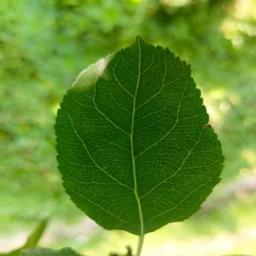
Label: Healthy